Answer in natural language. How many Televisions are visible in the scene? Choose between the following options: 2, 3, 4, 1 or 0
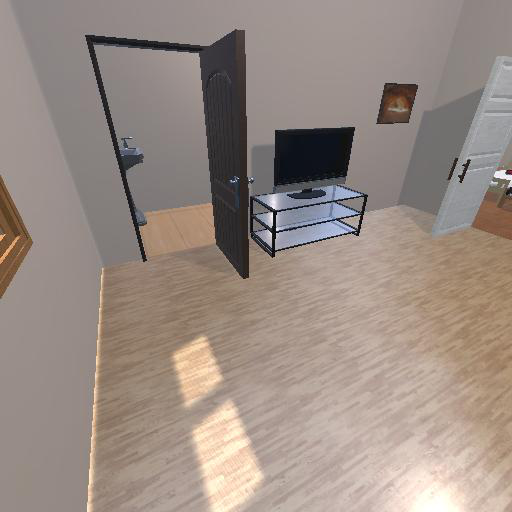
<answer>1</answer>